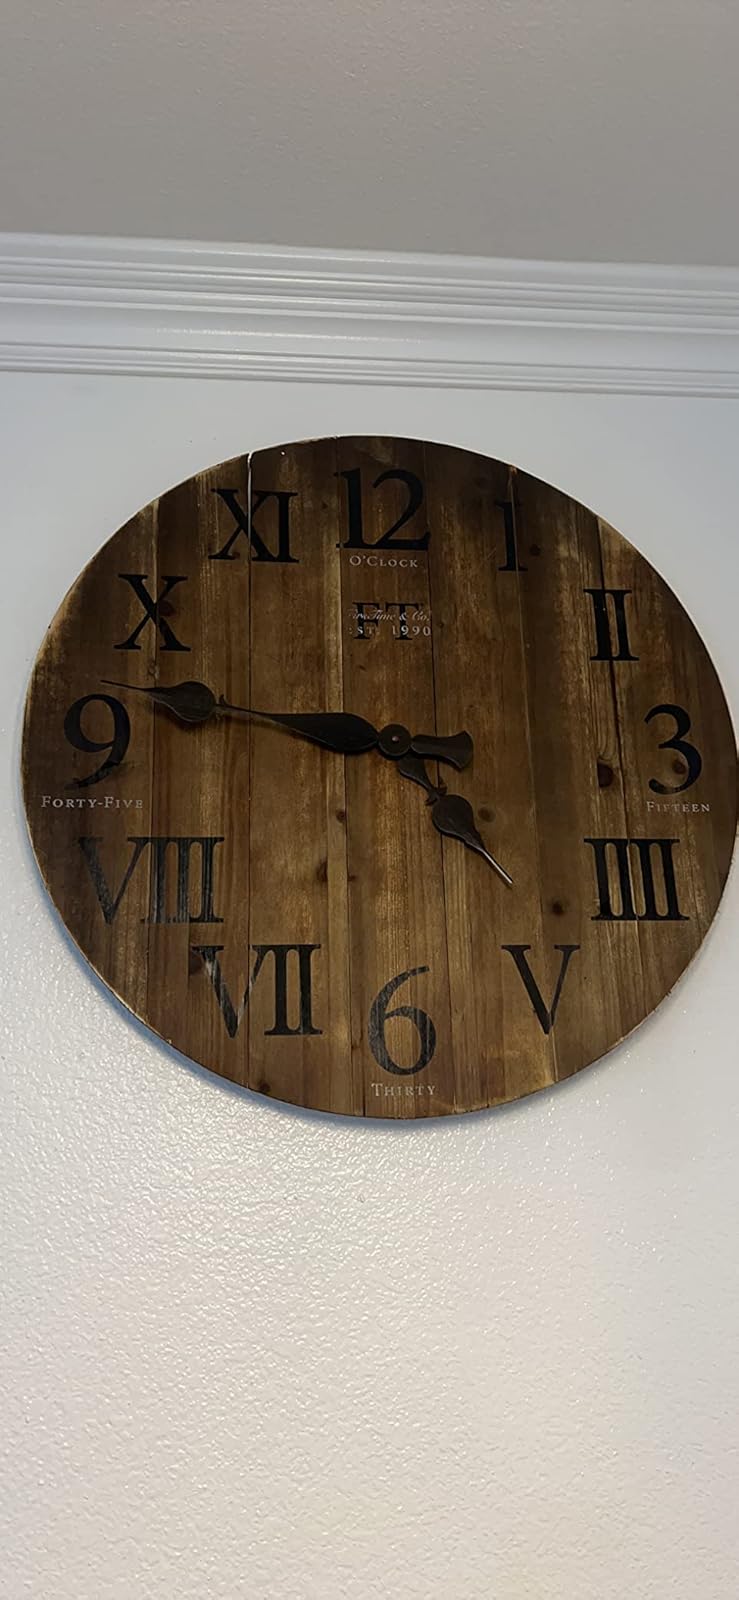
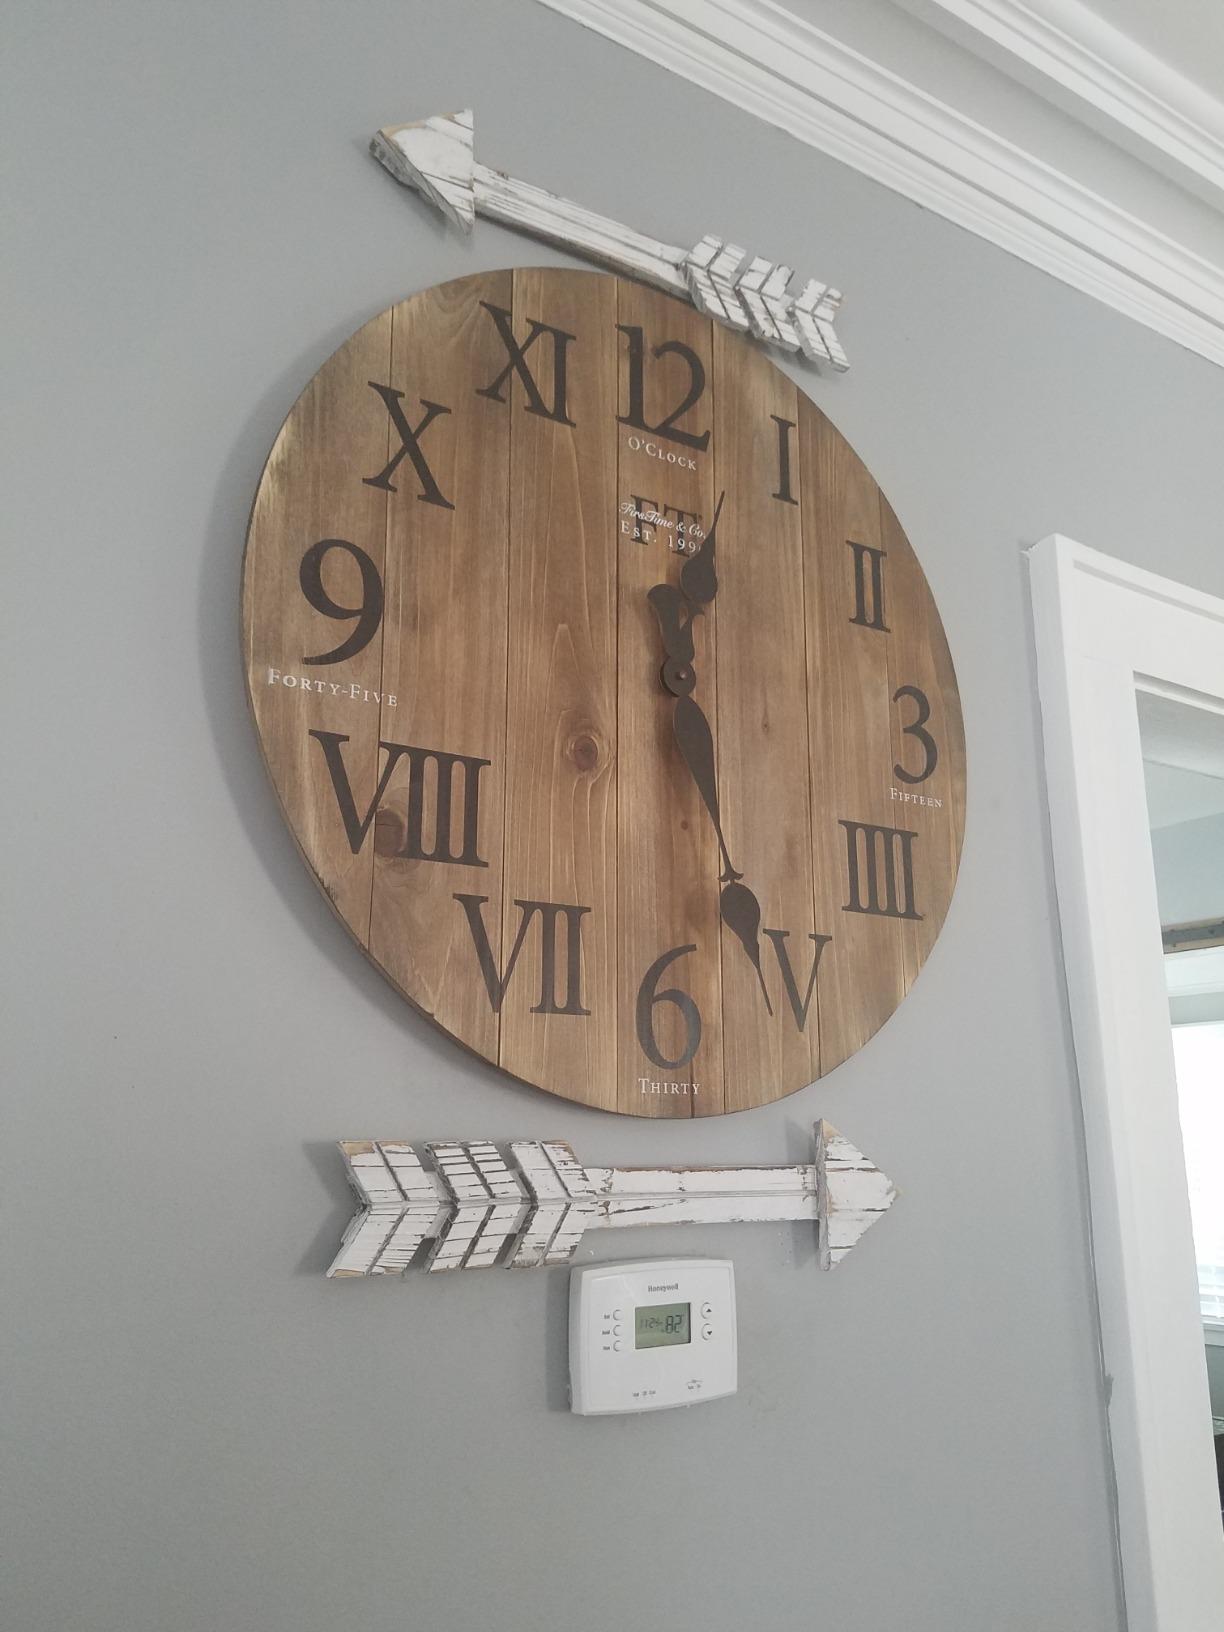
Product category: clock
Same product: yes